Barnett-class lifeboat

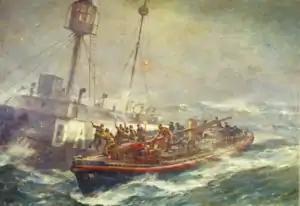
"Mary Stanford" (ON 733)

The 51 ft Barnett had an open aft cockpit with a shelter ahead of it giving access to the engine room. Ahead of the engine room was a survivor cabin and there was a forward shelter ahead of the mast. The class was powered by two 60 bhp Weyburn CE6 6-cylinder petrol engines with a single exhaust funnel ahead of the aft shelter.